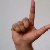
The image shows a hand gesture representing the letter 'L' in Indian Sign Language.